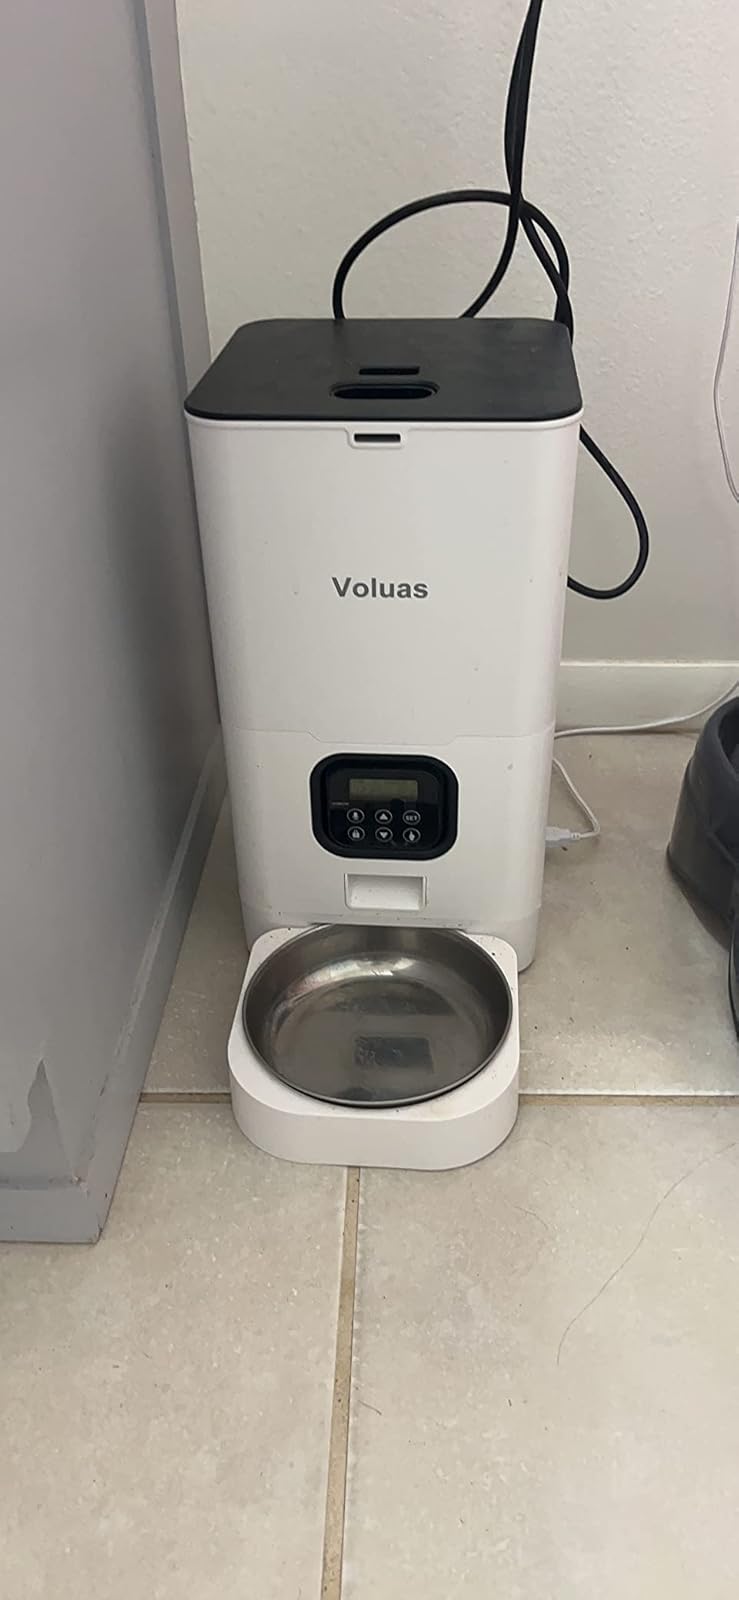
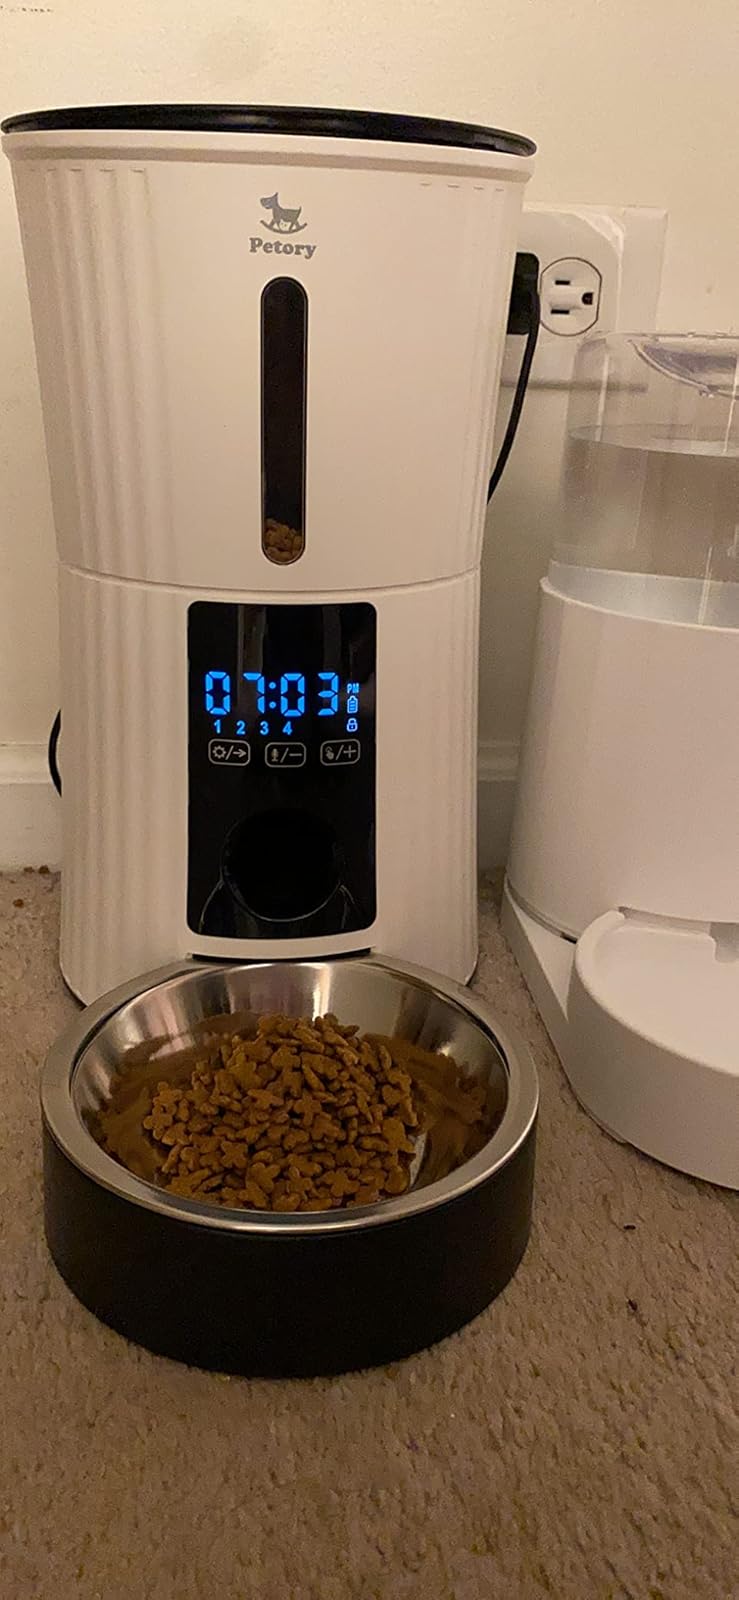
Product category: items_feeder
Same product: no